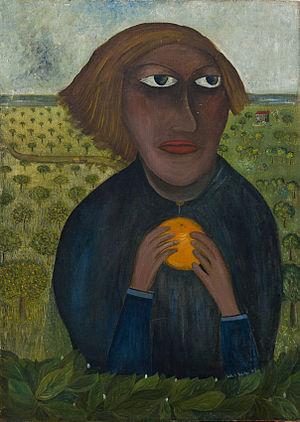
La Terre promise représente ce que dès la Genèse, la Torah désigne sous le nom de « Terre d'Israël » dans le pays de Canaan, « pays où coulent le lait et le miel », qui, selon les textes, fut promise par Dieu au patriarche hébreu Abraham et à sa descendance par Isaac et Jacob puis à celle de Moïse et Josué, comme une promesse de vie.